Cascade Caverns

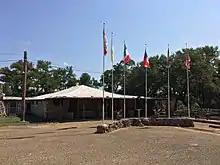
The original Cascade Caverns gift shop was built in the 1930s. It served as the gift shop for decades until 2002, when a catastrophic flood badly damaged the building.

In April 1984, a Texas historical marker was placed near the cave to commemorate the natural landmark.